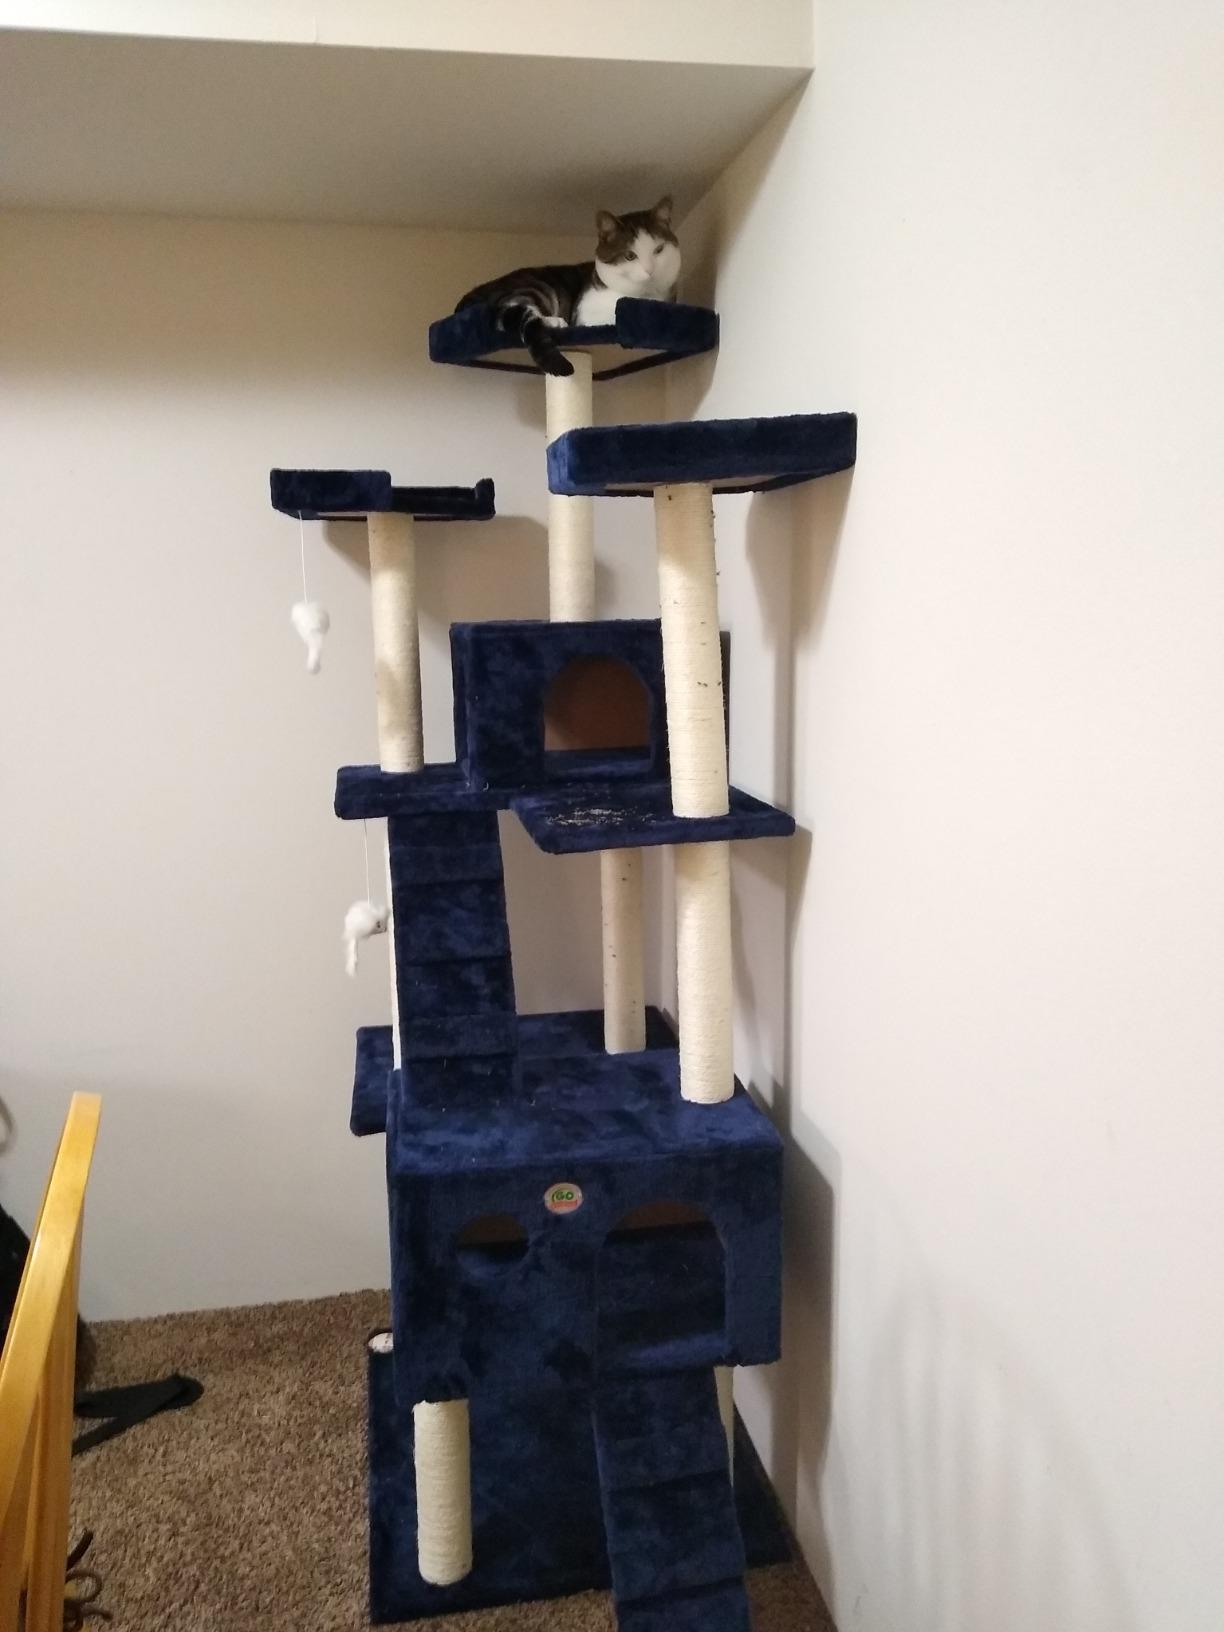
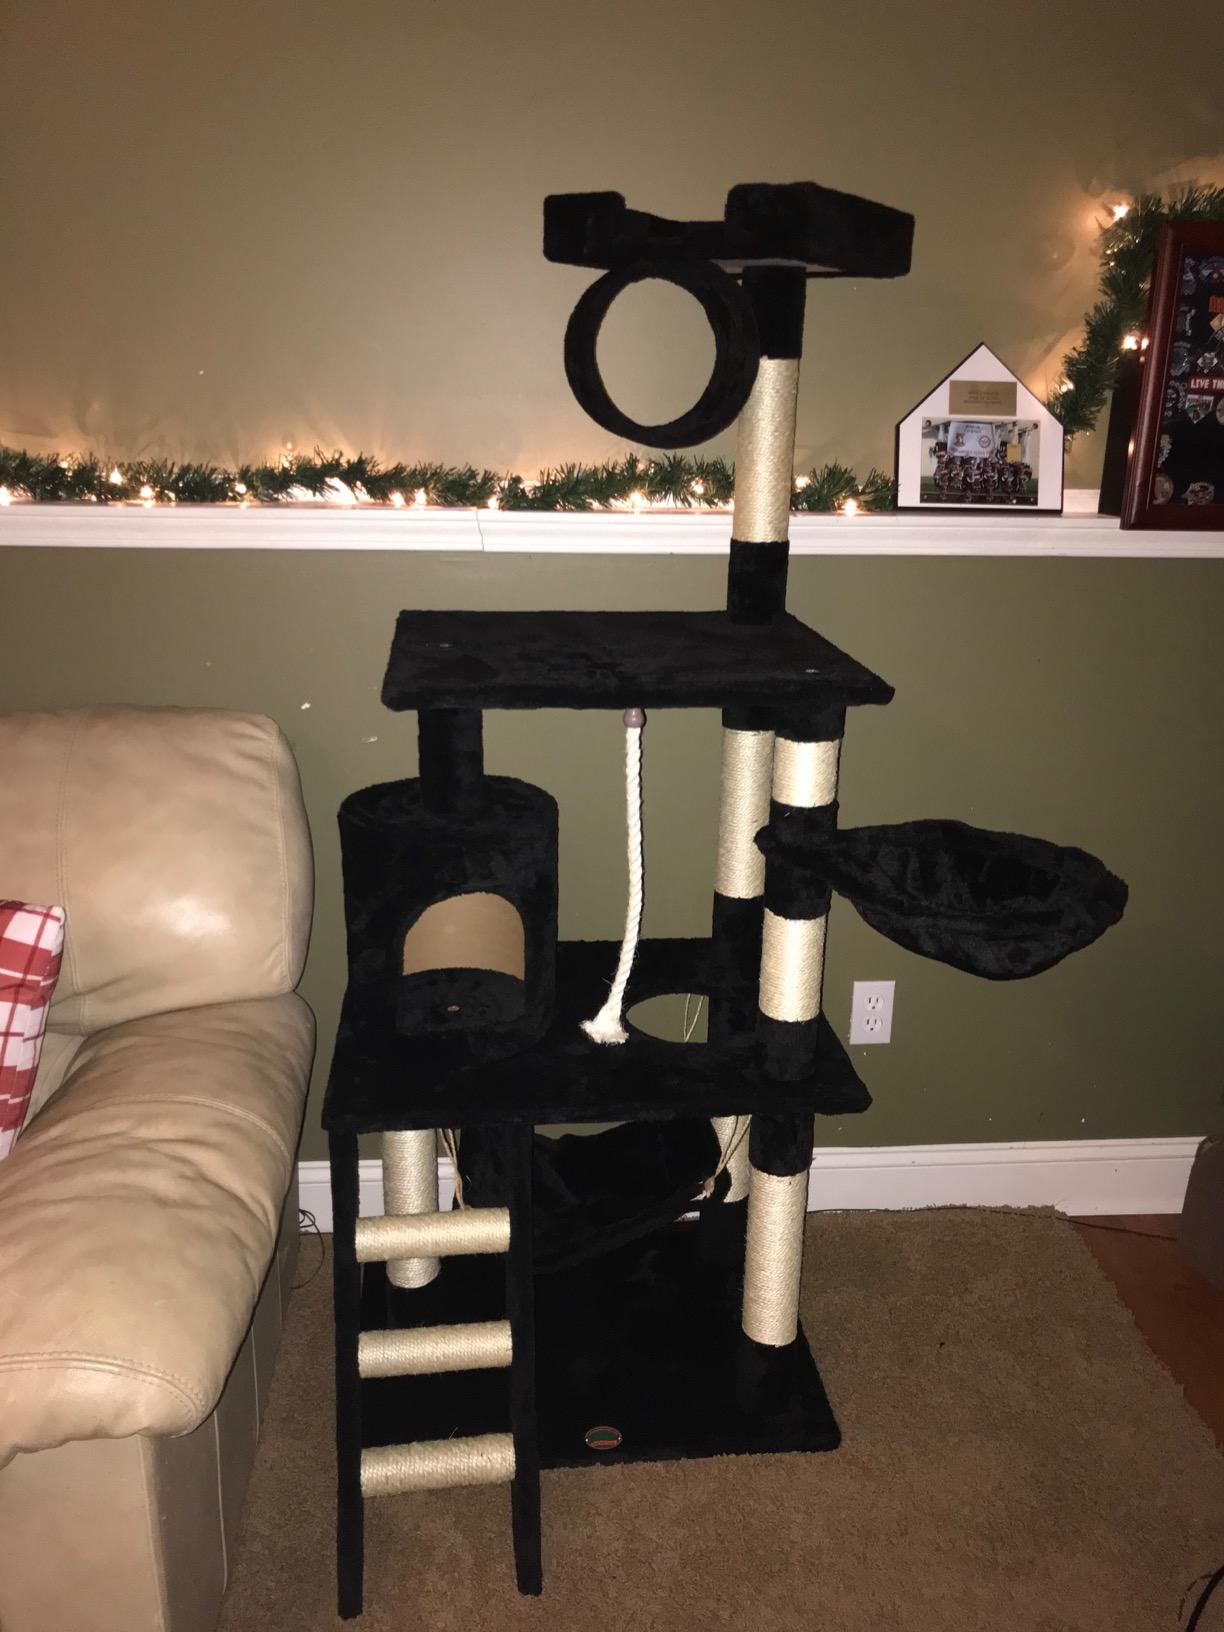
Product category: items_cat tree
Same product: no